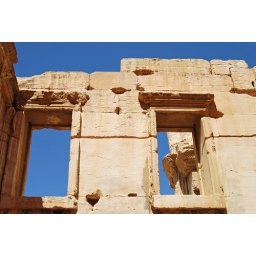
Inside the Temple of Ba'al in Palmyra, Syria blue sky window